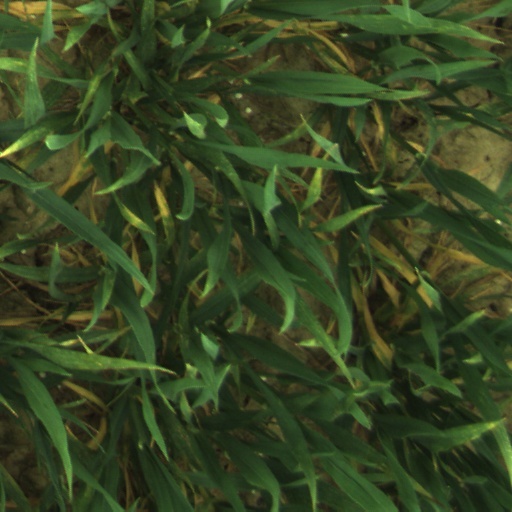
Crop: wheat